Room box

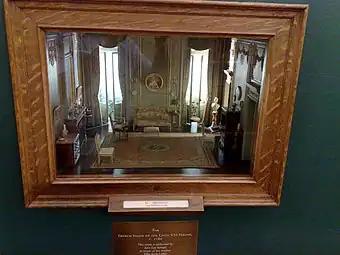
One of the 68 "Thorne Rooms", elaborate room boxes designed by Narcissa Niblack Thorne in the 1930s and 40s

A room box is a display box used for three-dimensional miniature scale environments, or scale models. Although the name would suggest room boxes generally only represent typical rooms such as those found in houses or other buildings (bedrooms, kitchens, offices, etc.), room boxes are used for all sorts of environments – exterior views as well as interior ones, realistic ones as well as fantastical ones. While some miniaturists concentrate their efforts specifically on room boxes, many use them to take a break from larger projects, such as dollhouses or miniature villages, to create a smaller environment on a different theme. A room box can be tailored to one’s interests or mirror an important step in life - for example, a bakery or restaurant scene might be created by or for a baker or cook, and a wedding dress storefront might be created for a bride to be or as a reminiscence of one's wedding. Making a room box is often a first step to learning new techniques in miniature making; such projects are popular at miniaturists' events where attendees have only 1–2 days to make and finish a project. Once techniques are perfected in these smaller settings, craftspersons and hobbyists often reapply them to larger projects.